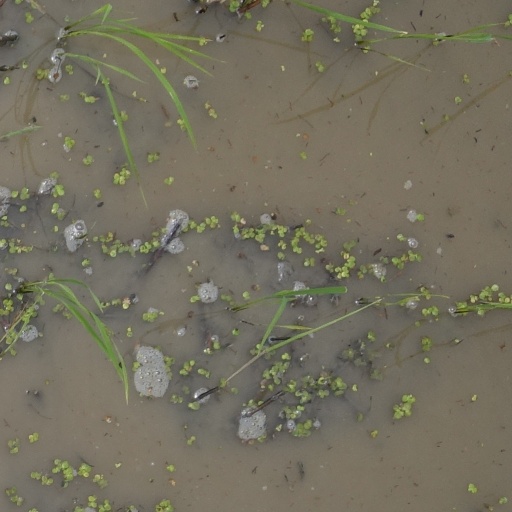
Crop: rice